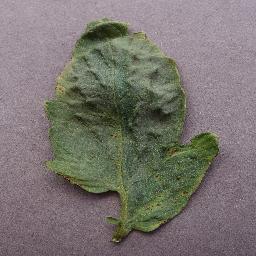
Label: Tomato___Target_Spot